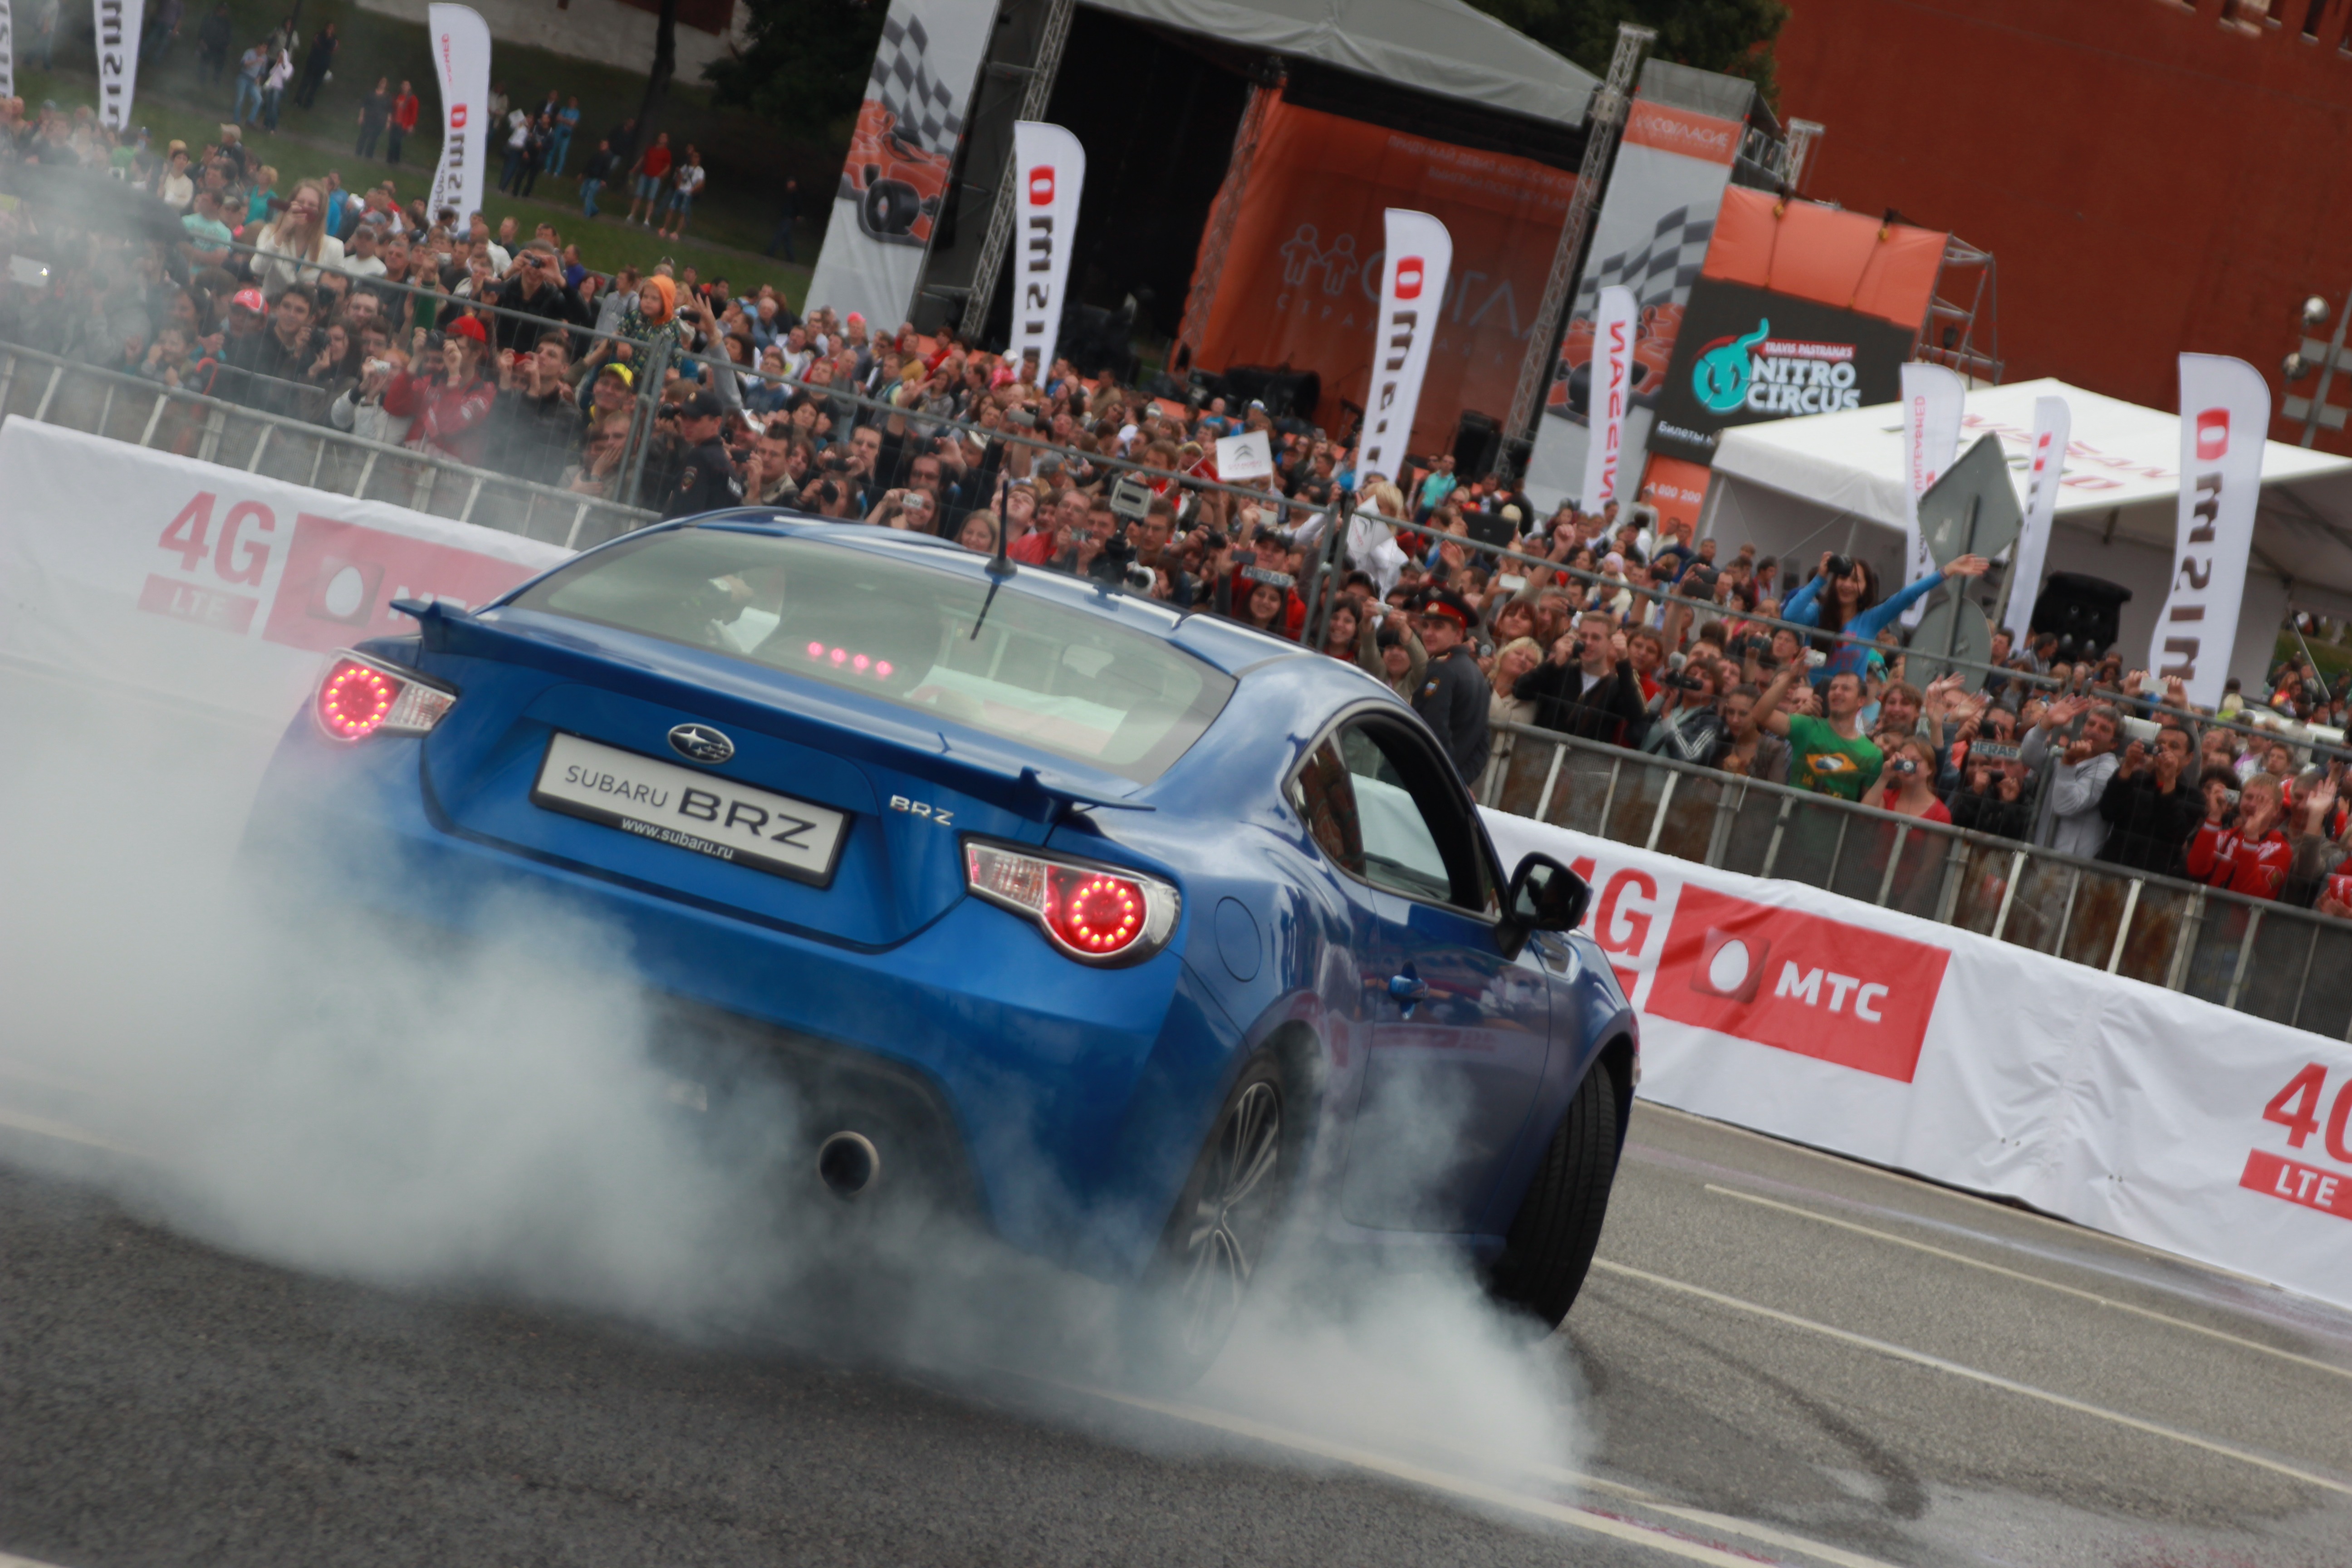
car, vehicle, machine, sports car, race, supercar, sports, racing, race track, russia, motorsport, trick, auto show, land vehicle, formula one, auto racing, automobile make, automotive design, sport venue, stock car racing